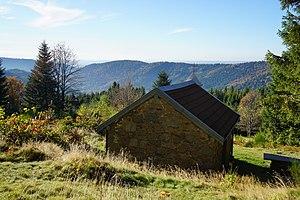
La chapelle Saint-Blaise de Miellin.
Miellin est une ancienne commune française située dans le département de la Haute-Saône, en région Bourgogne-Franche-Comté.